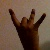
The image shows a hand gesture representing the number 8 in Indian Sign Language.